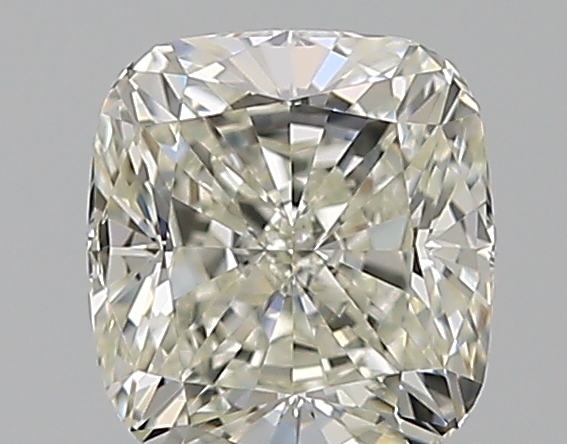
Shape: cushion
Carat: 0.73
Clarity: VVS2
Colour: J
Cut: EX
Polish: EX
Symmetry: VG
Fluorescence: N
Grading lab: GIA
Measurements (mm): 5.28 x 4.89 x 3.37